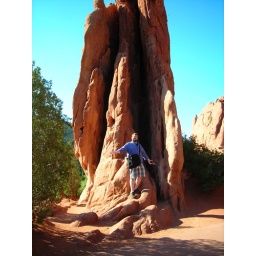
Our last hike in Colorado was at Garden of the Gods. Insanely beautiful red rock structures just outside Colorado Springs.